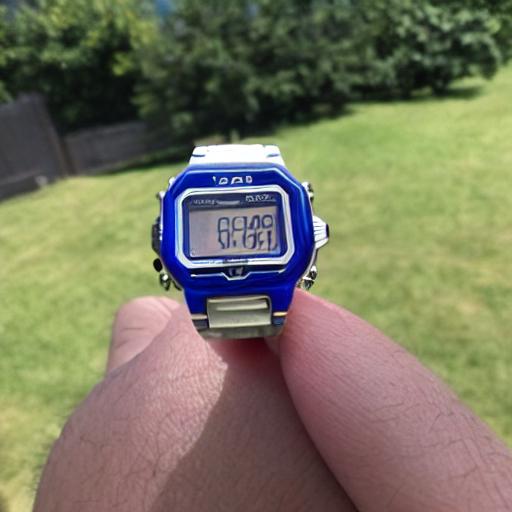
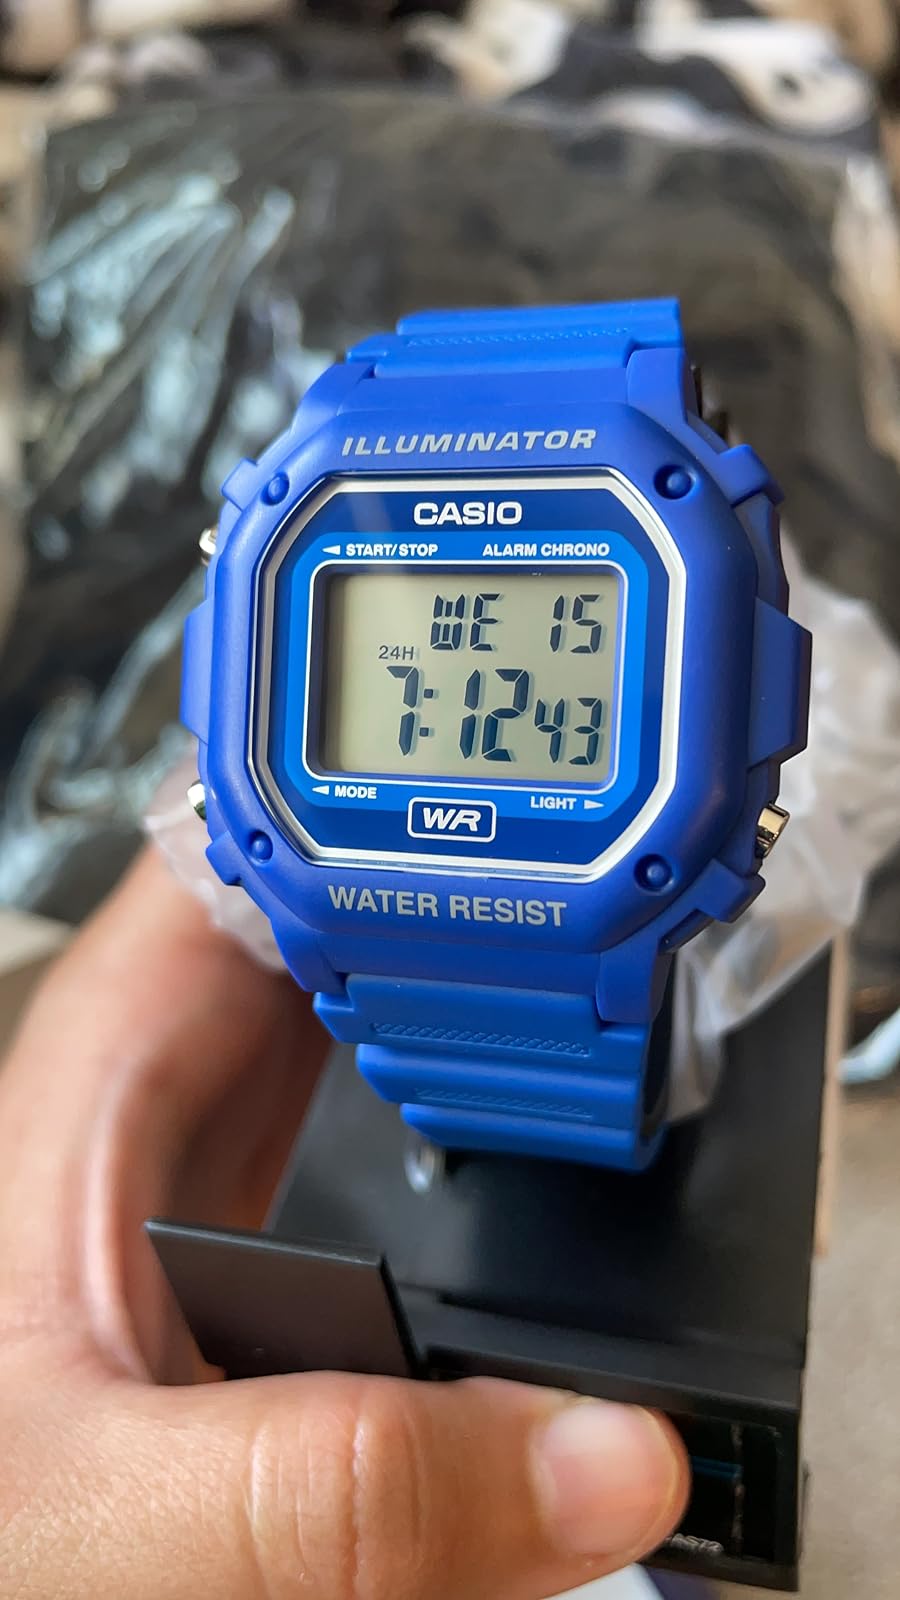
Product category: accessories_watch
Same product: no